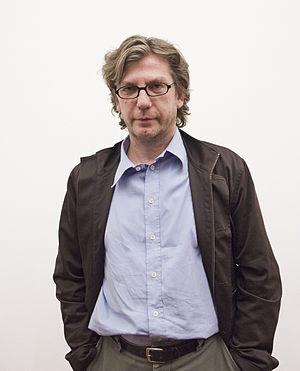
Thomas Ruff, né le 10 février 1958 à Zell am Harmersbach, est un photographe allemand à la réputation internationale. Il vit et travaille à Düsseldorf.